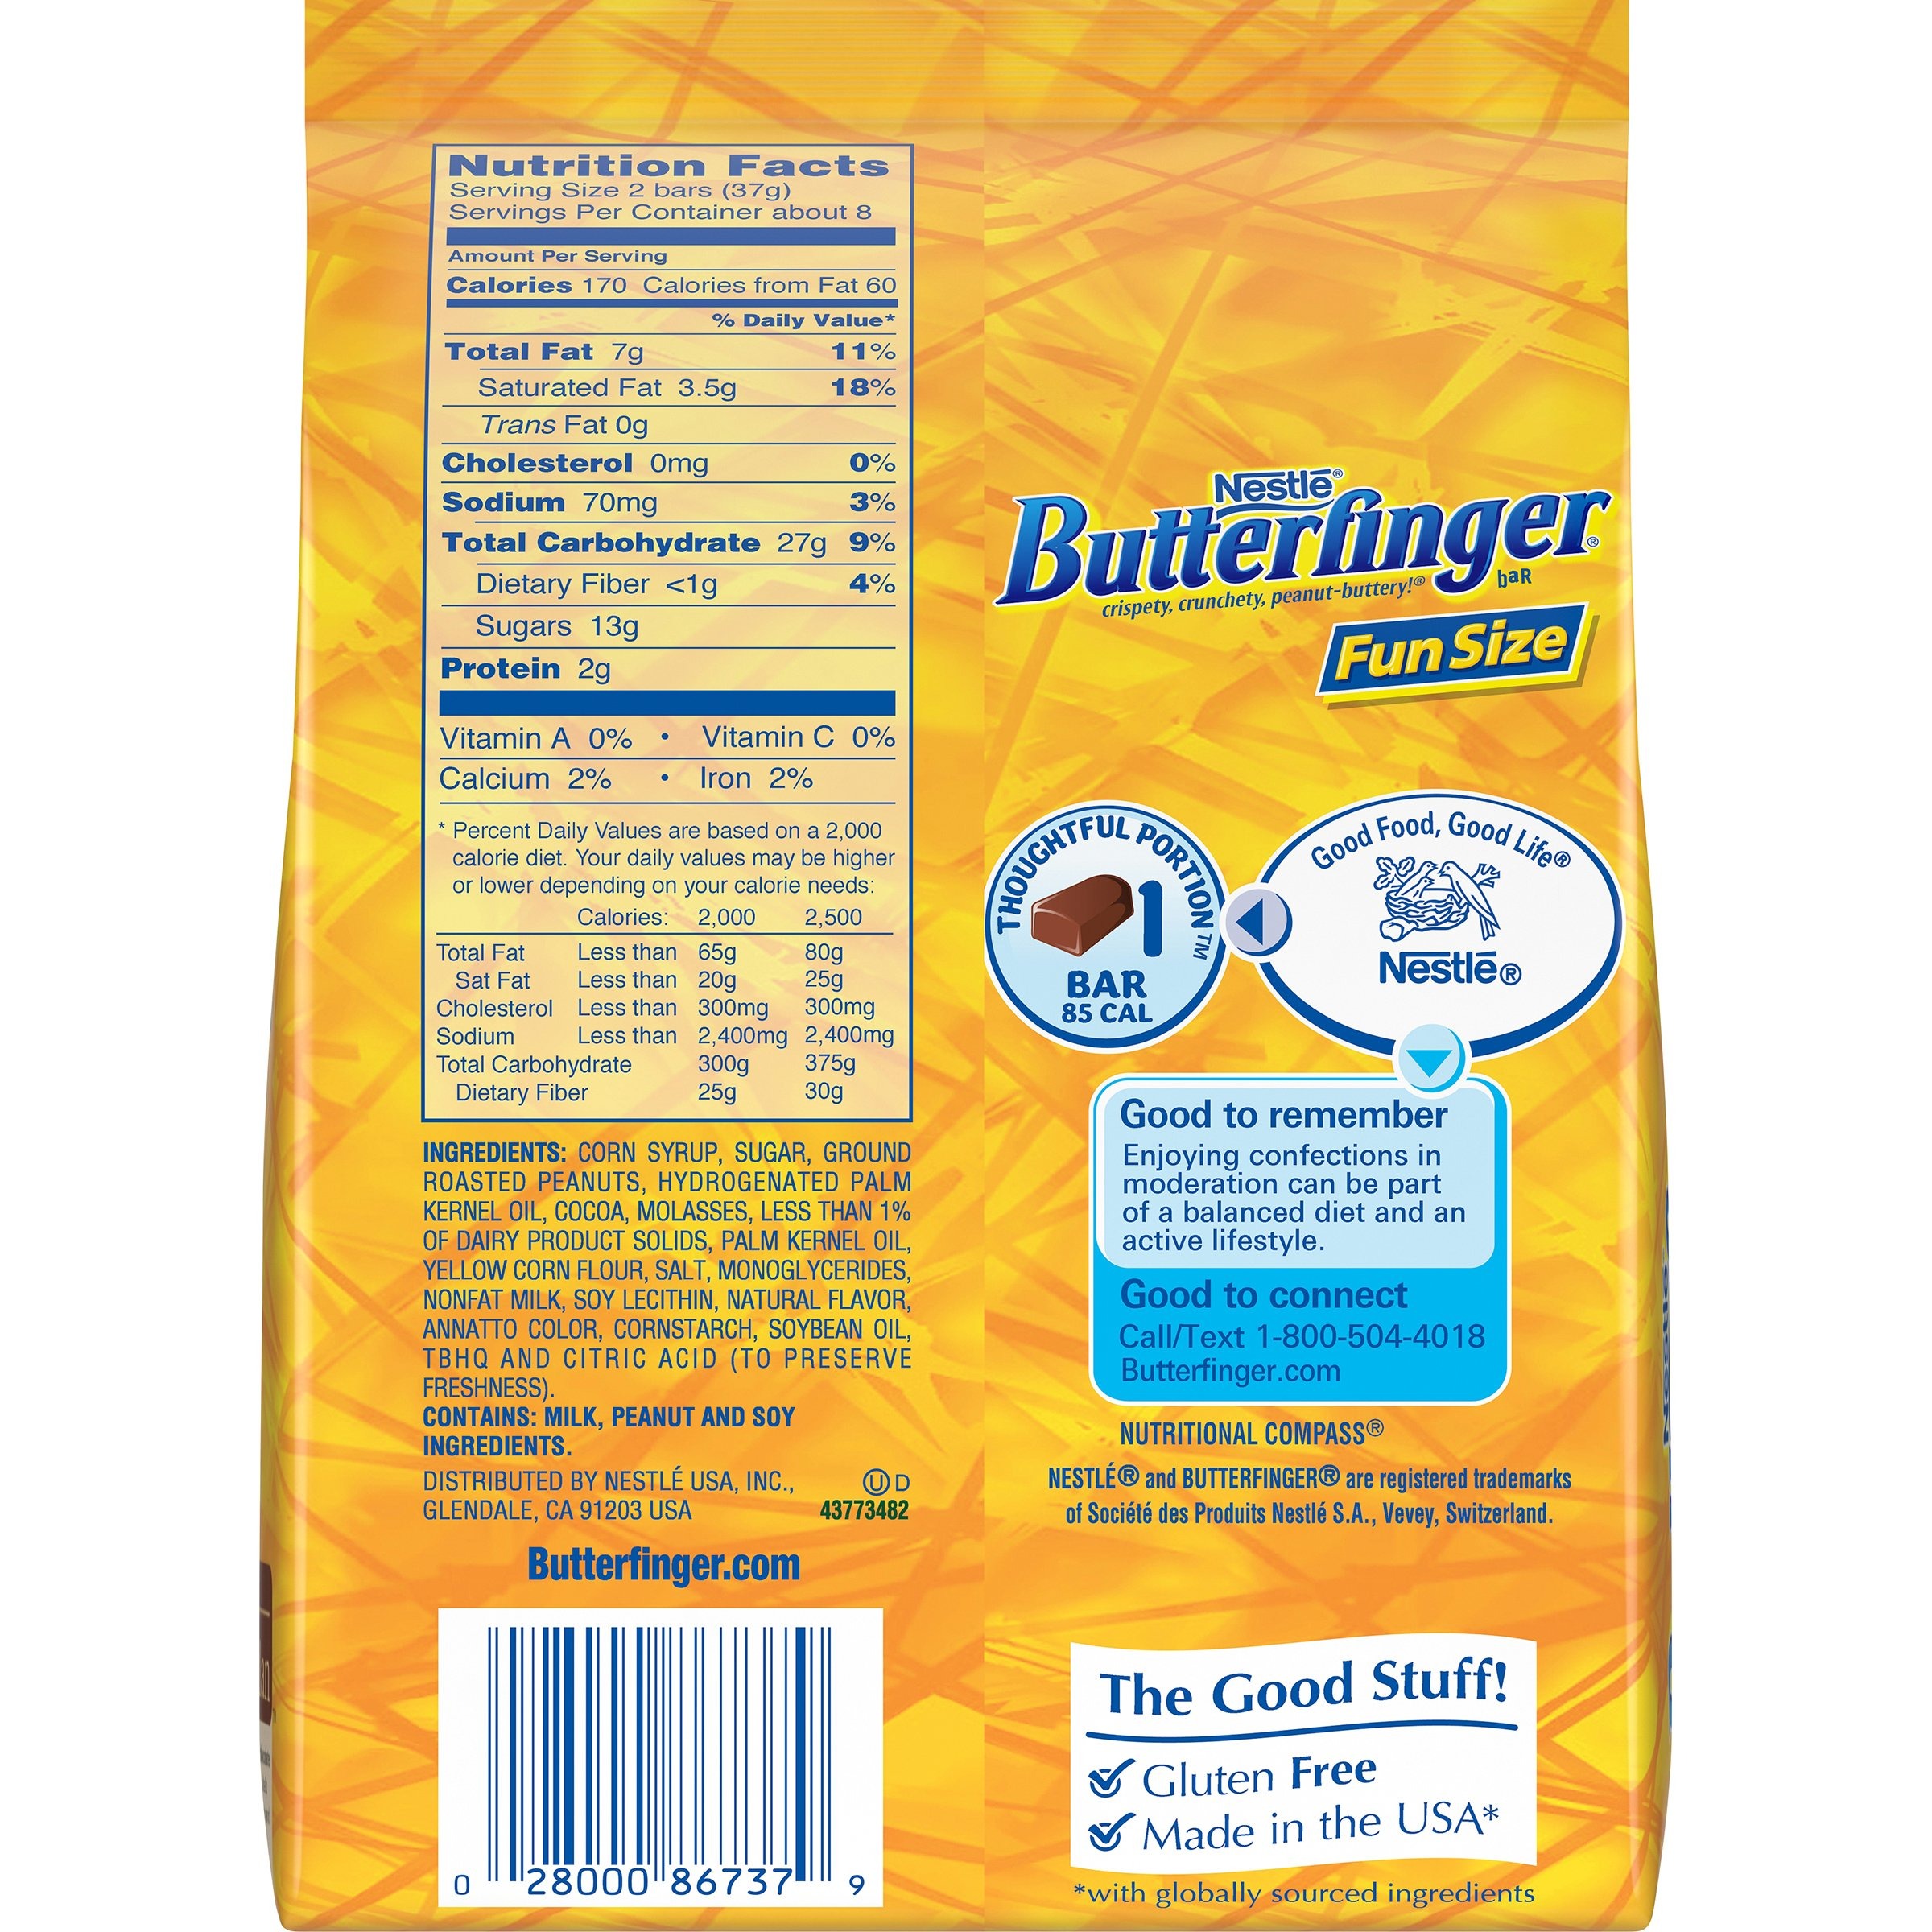
Item Name: Butterfinger Crispety Crunchety Peanut Buttery Candy 11.5 Ounce
Value: 11.5
Unit: Ounce

Price: 4.96